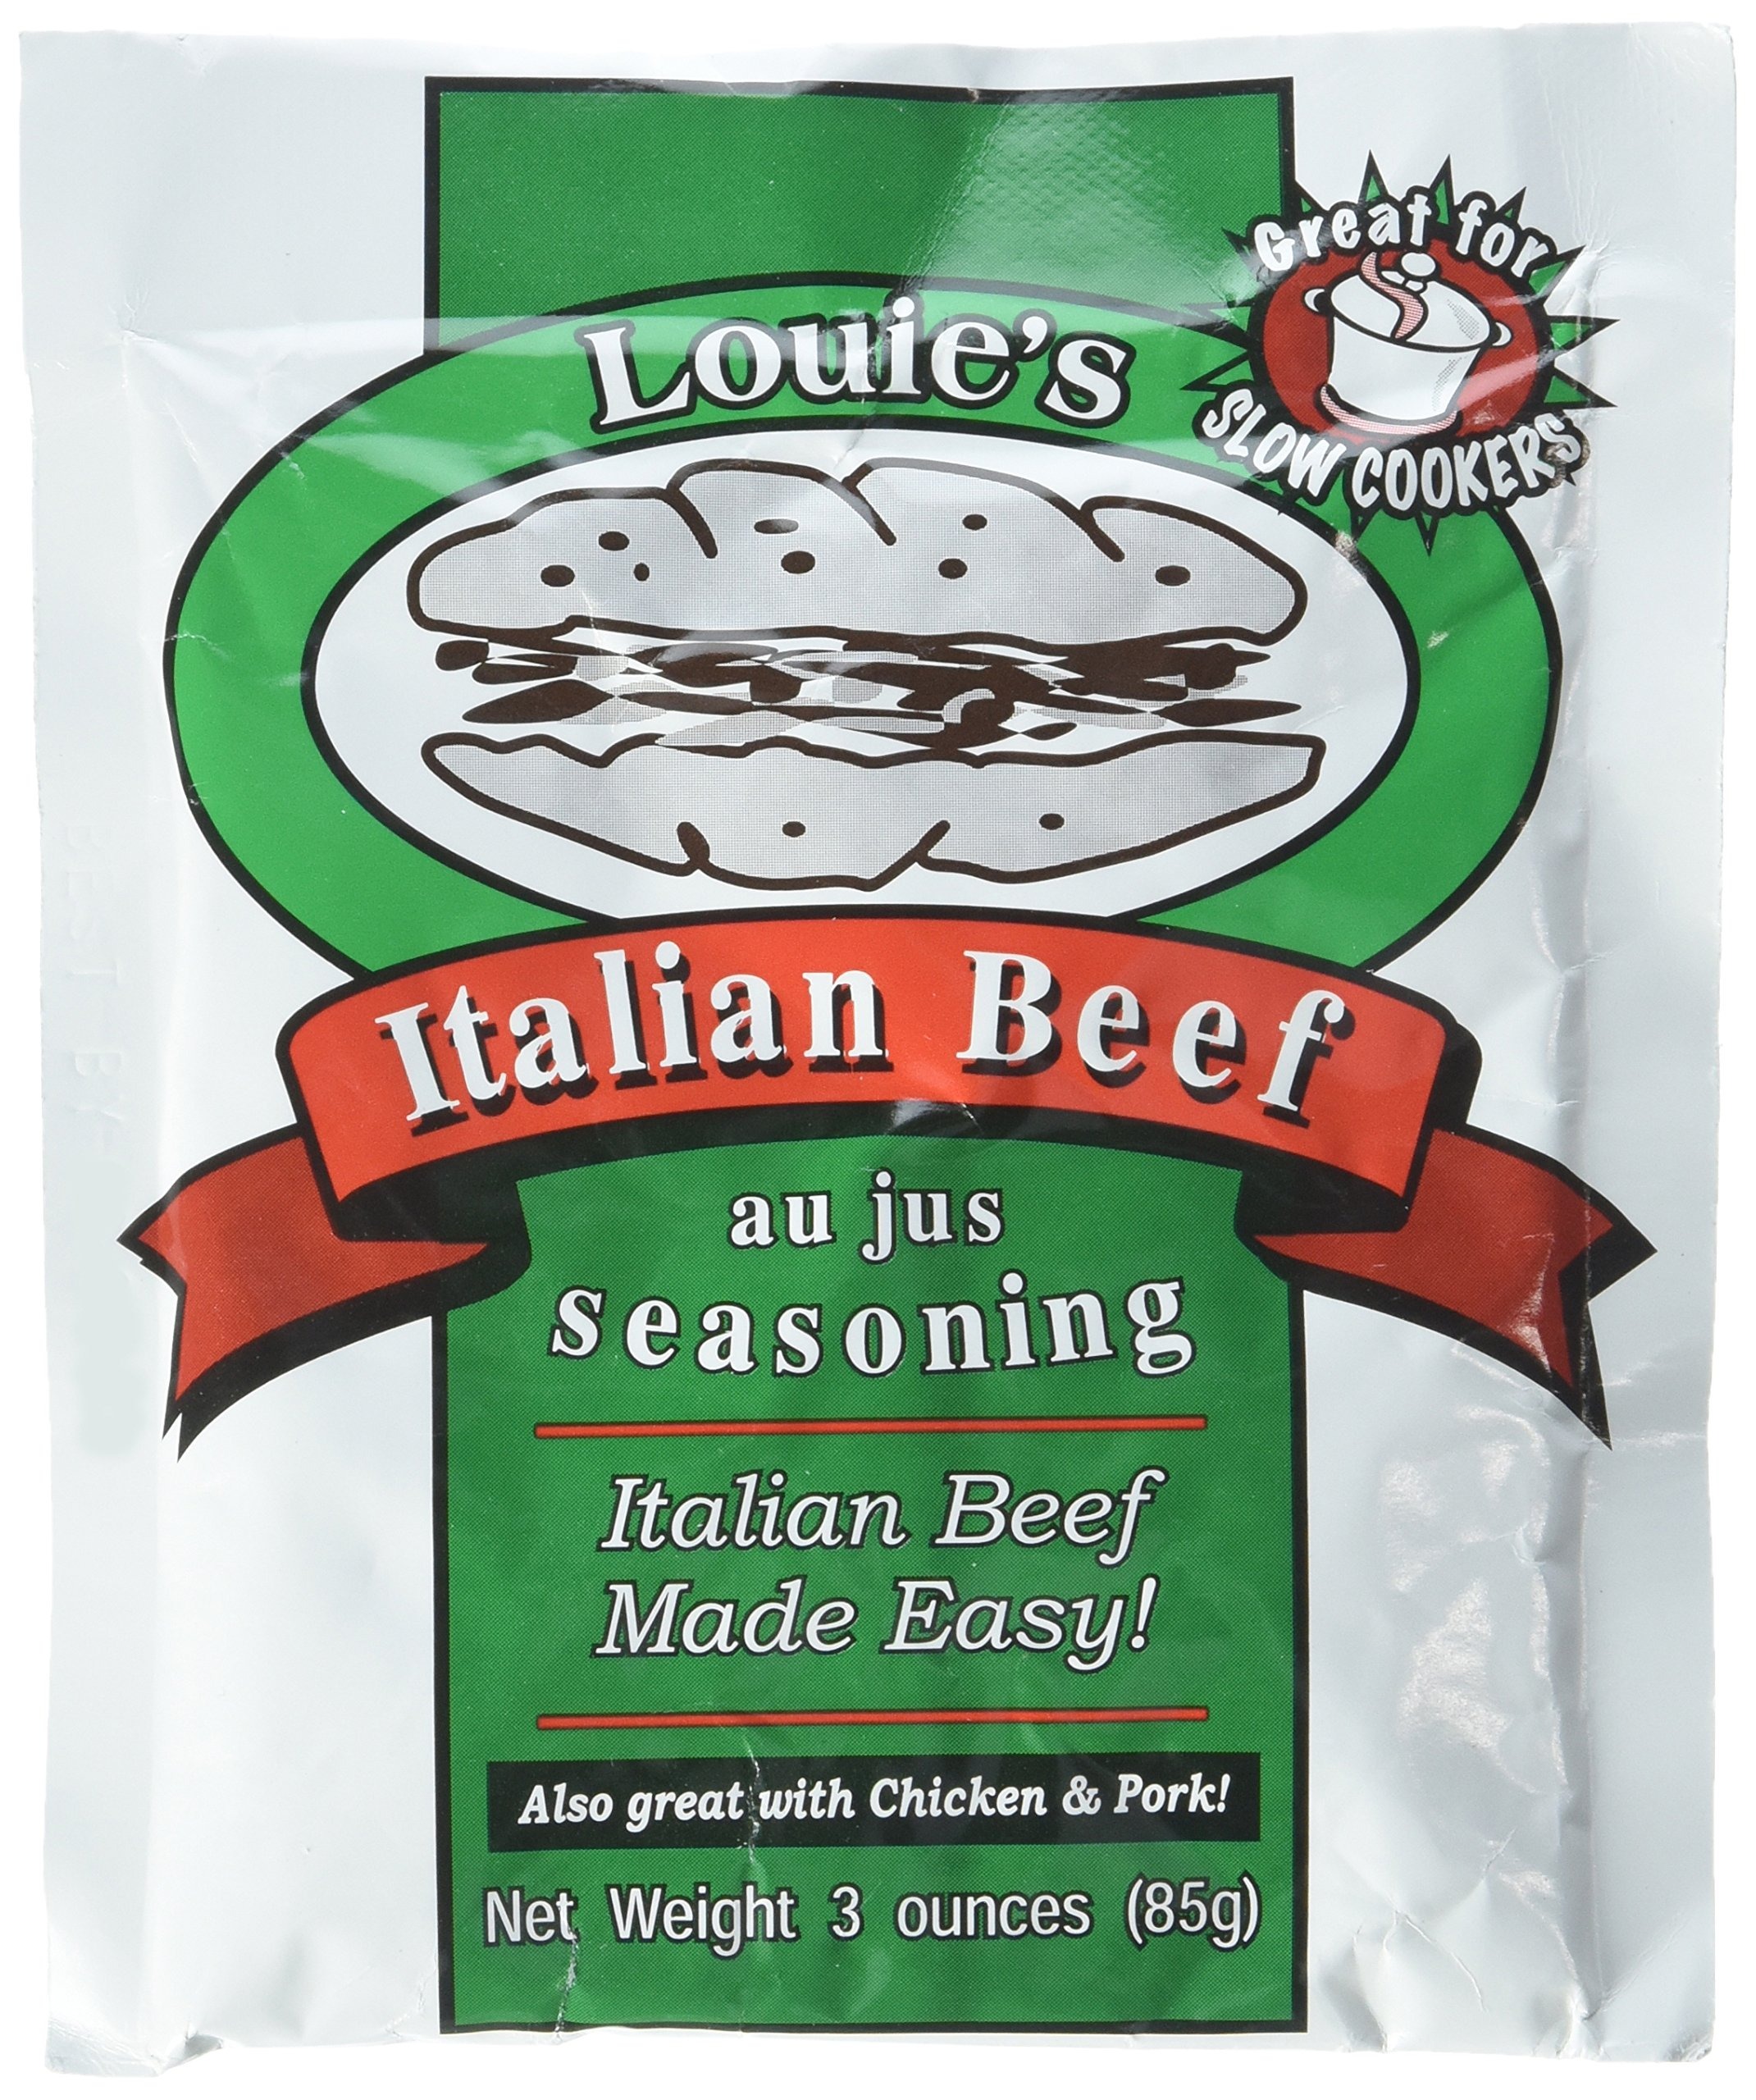
Item Name: Louies Italian Beef Seasoning, 3-ounce (Pack of 2)
Product Description: Louie's Italian Beef Au Jus Seasoning. Great for slow cookers. Italian beef made easy! Also great with chicken & pork!
Value: 6.0
Unit: Ounce

Price: 3.18